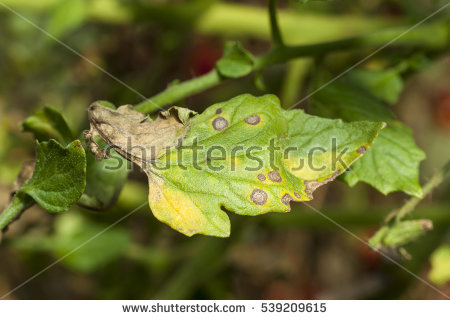
Labels: Tomato leaf late blight